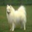
Label: dog